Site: brandenburg
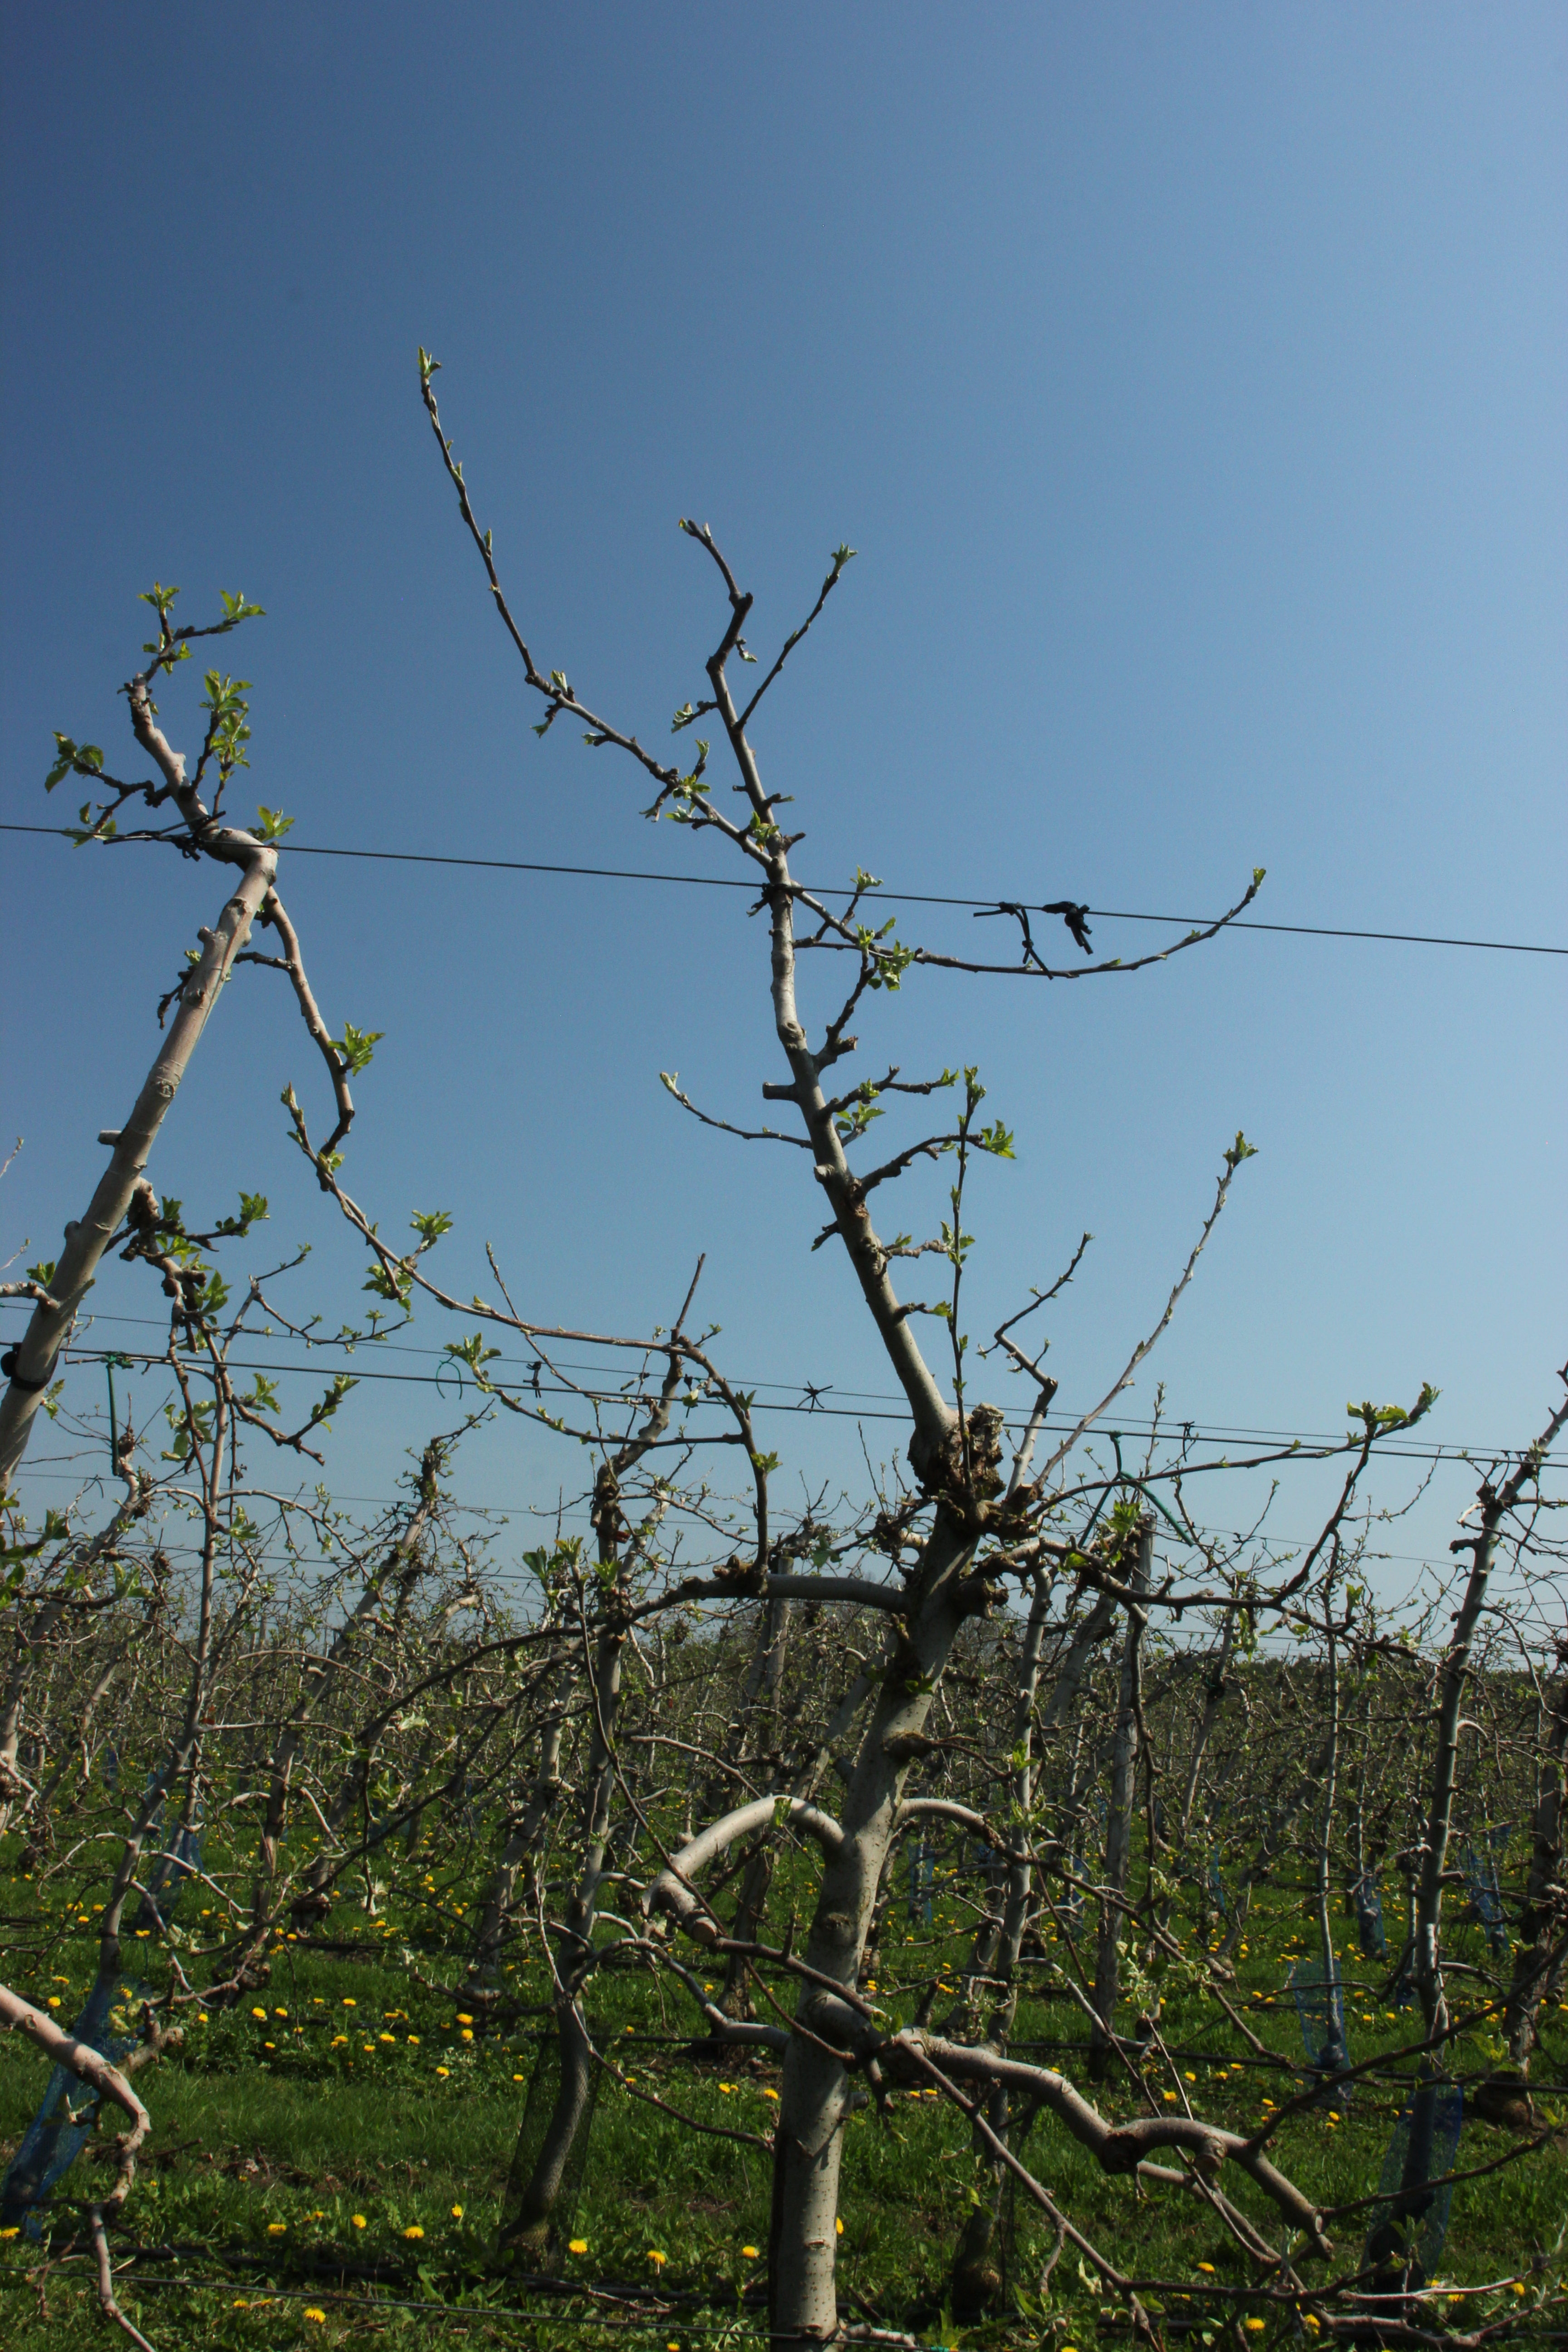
Growth stage (BBCH 56): Inflorescence emergence